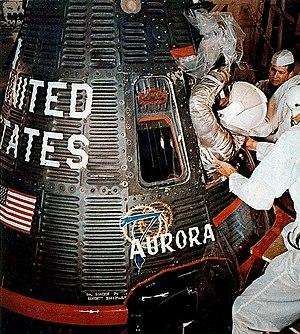
Malcolm Scott Carpenter, né le 1ᵉʳ mai 1925 à Boulder dans le Colorado et mort le 10 octobre 2013 à Denver dans le même État, est un officier de marine et un aviateur américain, pilote d'essai, ingénieur aéronautique, astronaute et aquanaute. Il est l'un des sept astronautes sélectionnés pour le projet Mercury de la National Aeronautics and Space Administration en avril 1959. Carpenter est le deuxième Américain à tourner en orbite autour de la Terre et le quatrième Américain dans l'espace, après Alan Shepard, Virgil Grissom et Glenn.